Populous II: Trials of the Olympian Gods

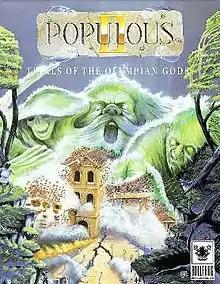
European cover art by David John Rowe

Populous II: Trials of the Olympian Gods is a 1991 strategy video game in the "Populous" series for the Amiga, Atari ST and MS-DOS-based computers, developed by Bullfrog Productions. "Populous II" is a direct sequel to Bullfrog's earlier game "Populous" and is one of the company's most notable games.